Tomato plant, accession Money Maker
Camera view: horizontal (90 deg, fisheye); turntable rotation: 30 degrees
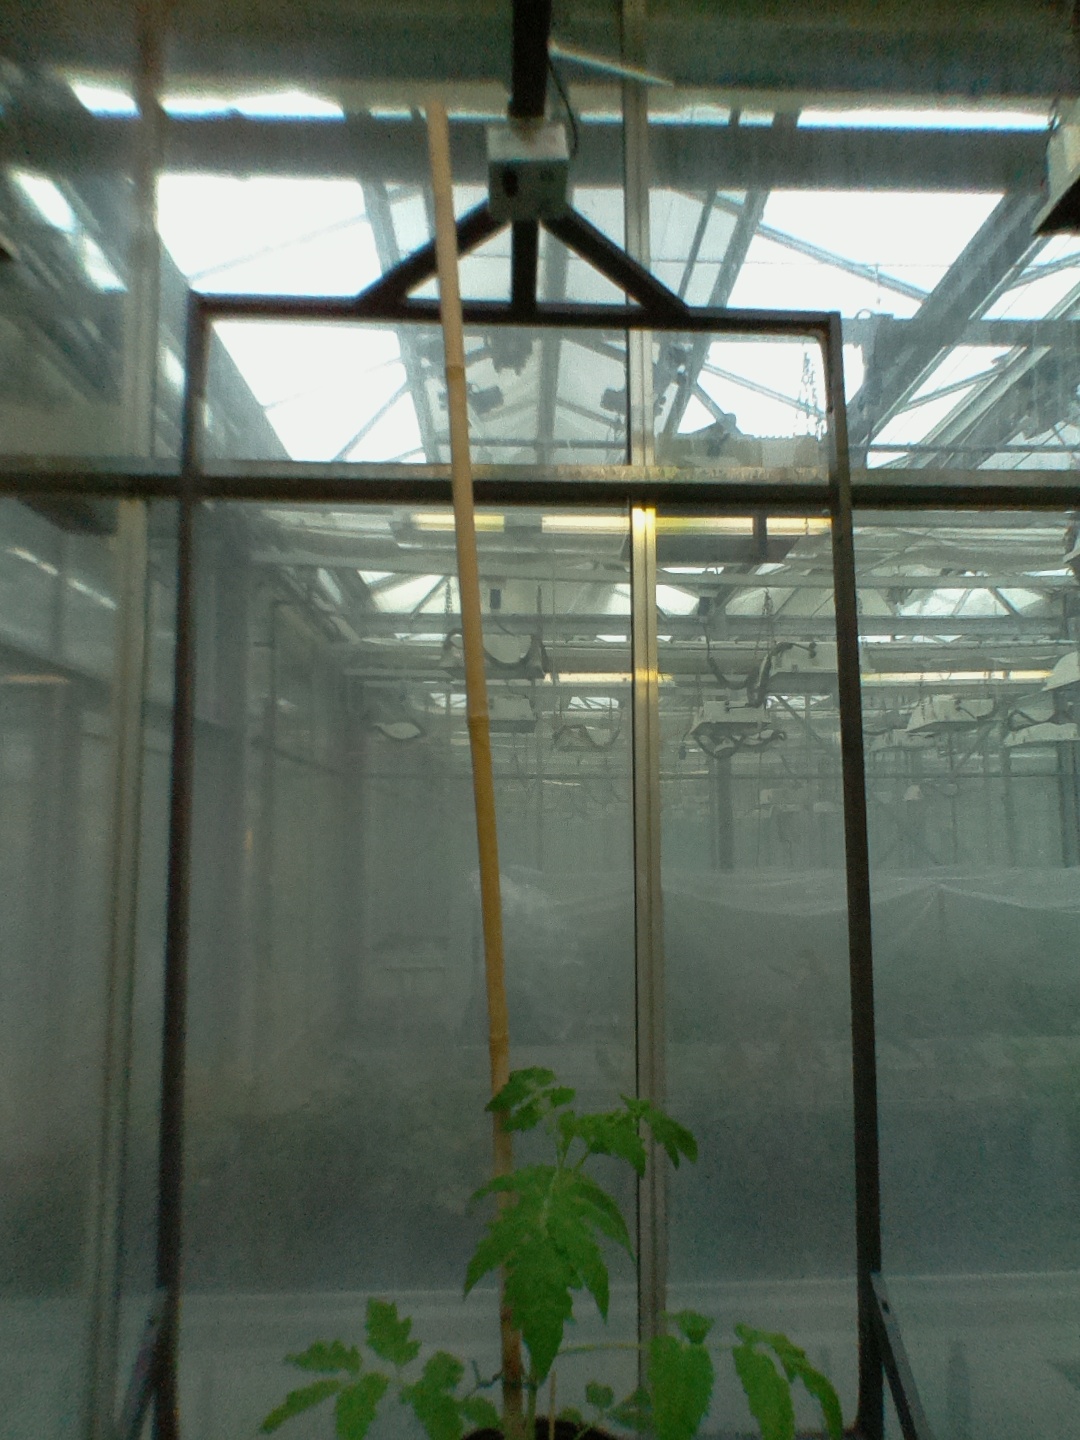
BBCH growth stage 13: 6 of true leaves visible